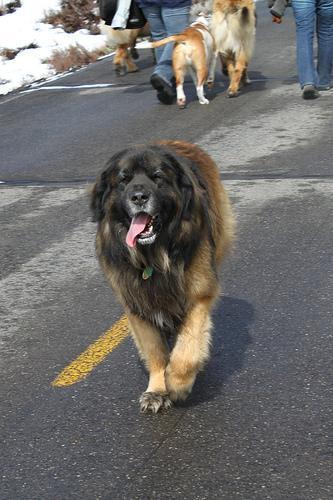
leonberger